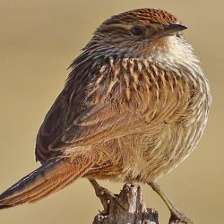
Species: AUSTRAL CANASTERO
Scientific name: ASTHENES ANTHOIDES